Cultural depictions of Theophanu

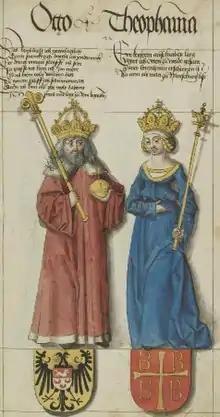
Theophanu and Otto II in "Das Sächsische Stammbuch - Mscr.Dresd.R.3". Illustration by Lucas Cranach

Theophanu (955–991) was a Byzantine princess who became Holy Roman Empress through marriage to Emperor Otto II. As the trusted political partner of her husband and later the regent of her young son Otto III, she left a remarkable legacy as one of the most powerful female rulers of the Ottonian era as well as of the Holy Roman Empire's history in general. Her reign is associated with the exchange of political, religious and cultural ideas and international activities between the Western Empire and the East, including the Byzantine Empire as well as the Slavic countries. Although the empress's personal role in some aspects of these processes (especially the contact between the Macedonian Renaissance and Ottonian Renaissance) is a subject of debate, she is often depicted in historiography and (recently revitalized) artistic portrayals as a cultured, spirited woman who had to adapt to a difficult situation after her husband's death and whose political vision was unfulfilled due to the early deaths of herself and her son. This image is also influenced by the masculine posture she adopted in her lifetime as "coimperatrix" and even "imperator" (she was the only Roman-German empress associated with these titles).